Hotel Roodhouse

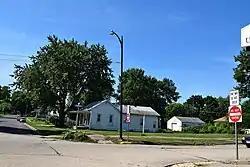
Site of the hotel

The Hotel Roodhouse was a historic hotel located at 303 Morse St. in Roodhouse, Illinois. John Roodhouse, the founder of the city, opened the hotel in 1895. The hotel is a -story building with Queen Anne and Romanesque influences. It was one of several hotels in Roodhouse which served travelers on the Chicago and Alton Railroad and the last such hotel to stand, before collapsing. The Hotel Roodhouse's amenities included a dining room, smoking rooms, lounges, and a showroom for traveling salesmen. During the Great Depression, the hotel also hosted a local soup kitchen.